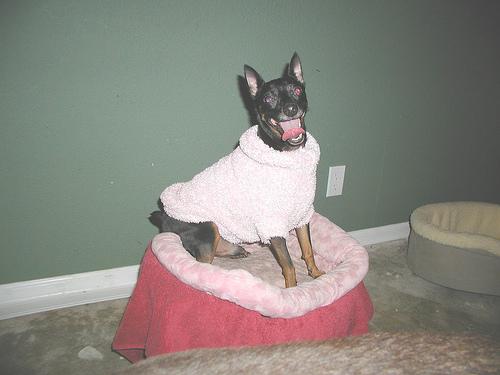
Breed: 561-n000127-miniature_pinscher